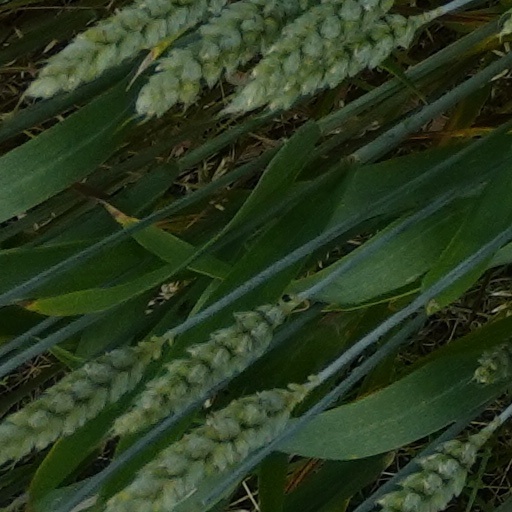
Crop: wheat